Stephen G. Young

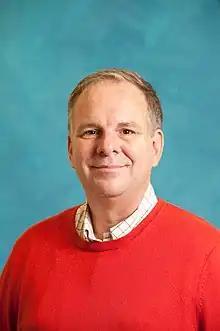
Young in 2009

Stephen G. Young (born 1952) is an American physician-scientist known for investigating the human genetics and molecular physiology of apolipoprotein B, the intravascular lipolytic processing of triglyceride-rich lipoproteins by the lipoprotein lipase–GPIHBP1 complex, and the role of nuclear lamin proteins in health and disease. Currently, he is a Distinguished Professor of Medicine and Human Genetics at UCLA and works closely with two faculty colleagues (Loren G. Fong and Anne P. Beigneux). He studied history at Princeton University and obtained a medical degree from Washington University in St. Louis. He trained in internal medicine at UCSF and cardiovascular diseases at UCSD; he is board-certified in both disciplines. He is an elected member of the National Academy of Sciences, the American Society for Clinical Investigation, and the Association of American Physicians. He is a recipient of the Ernst Jung Prize in Medicine and received an honorary doctorate in medicine from the University of Gothenburg in Sweden.